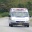
Label: ambulance